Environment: real
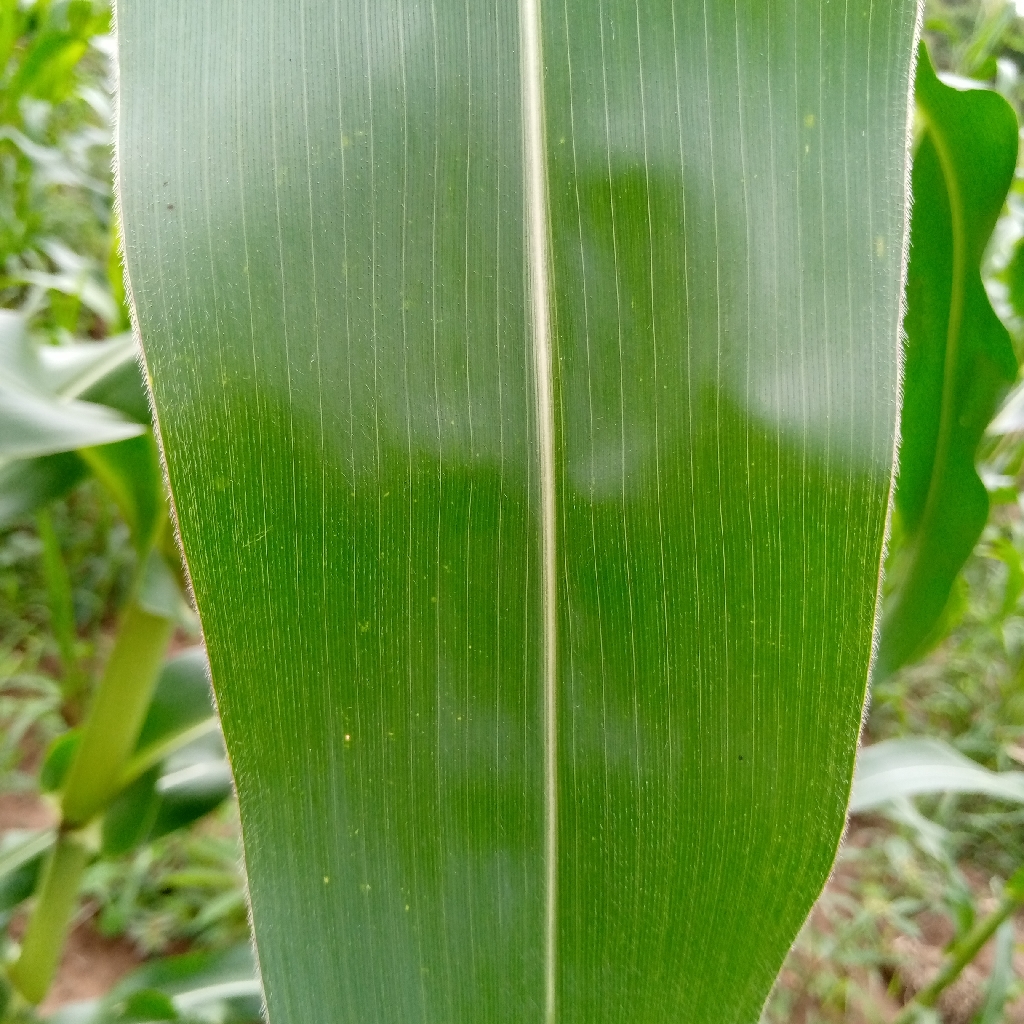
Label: healthy